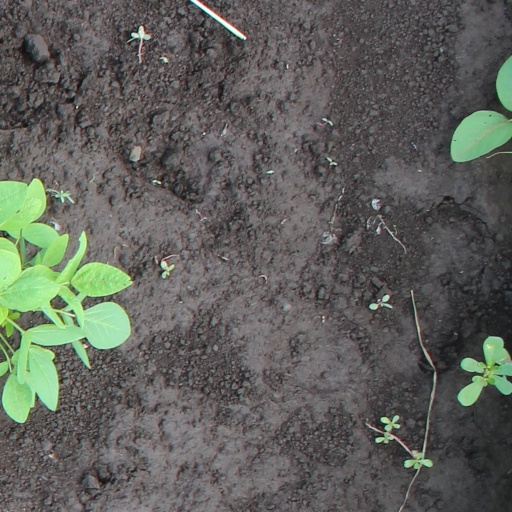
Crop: soybean